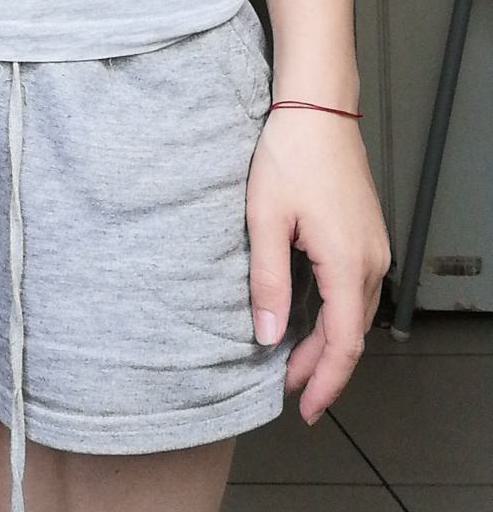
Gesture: no_gesture